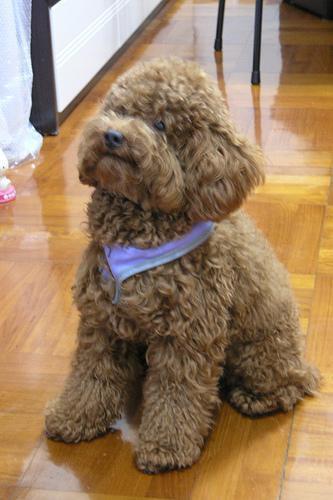
toy_poodle